Fokker F.XVIII

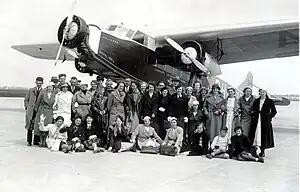

The Fokker F.XVIII was an airliner produced in the Netherlands in the early 1930s, essentially a scaled-up version of the Fokker F.XII intended for long-distance flights. Like its predecessor, it was a conventional high-wing cantilever monoplane with fixed tailwheel undercarriage. Its cabin could seat 12 passengers, or four-to-six on seats convertible to sleeping berths. Only five were built, all for KLM, and registered as PH-AIO, 'AIP, 'AIQ, 'AIR and 'AIS, all of which were named after birds. Used by KLM on its Amsterdam-Batavia route, the F.XVIII became celebrated in the Netherlands due to two especially noteworthy flights. In December 1933, one aircraft (registration "PH-AIP", "Pelikaan" - "Pelican") was used to make a special Christmas mail flight to Batavia, completing the round trip in a flight time of 73 hours 34 minutes. The following Christmas, another F.XVIII (registration "PH-AIS", "Snip" - "Snipe") made a similar flight to Curaçao in 55 hours 58 minutes after having been specially re-engined for the journey.